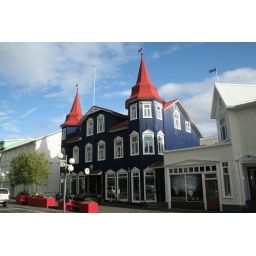
The oldest building in town, now a florist shop and cute cafe.